Awan (ancient city)

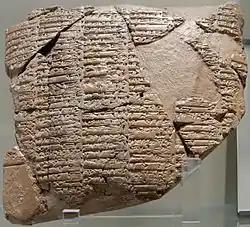
Alliance Naram-Sin Awan Louvre Sb8833

On a monument recording one of his military campaigns, Sargon of Akkad (c. 2334–2279 BC), first ruler of the Akkadian Empire, lists captives and loot acquired including "booty of Awan". An unknown king of Awan (sometimes speculated to be Khita) is recorded as having signed a peace treaty, in Old Elamite language written in an Old Akkadian ductus, with Naram-Sin (not deified in the text), stating: "The enemy of Naram-Sin is my enemy, the friend of Naram-Sin is my friend". Old Elamite is poorly understood (all other texts being very short) as yet making interpretation of the text challenging. The text mentions about twenty gods, mostly Elamite but with a few Sumerian and Akkadian, including Inshushinak, Humban, Nahiti, Simut, and Pinikir. It has been suggested that the formal treaty allowed Naram-Sin to have peace on his eastern borders, so that he could deal more effectively with the threat from Gutium.